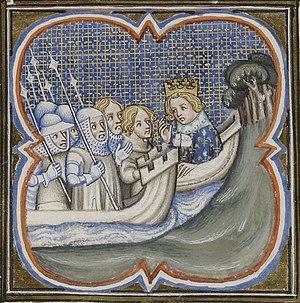
Départ de Saint Louis pour la huitième croisade. Enluminure des Grandes Chroniques de France, XIVe siècle. Paris, BnF, département des Manuscrits, Français 2813, folio 298 verso. Čeština: Ludvík IX.
Louis IX, dit « le Prudhomme » et plus communément appelé Saint Louis, est un roi de France capétien né le 25 avril 1214 à Poissy et mort le 25 août 1270 à Carthage, près de Tunis. Il régna pendant plus de 43 ans de 1226 jusqu'à sa mort. Considéré comme un saint de son vivant, il est canonisé par l'Église catholique en 1297.